2020 FanShield 500

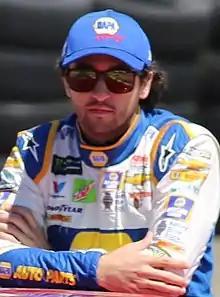
Chase Elliott scored the pole position.

Phoenix Raceway, is a , low-banked tri-oval race track located in Avondale, Arizona. The motorsport track opened in 1964 and currently hosts two NASCAR race weekends annually. PIR has also hosted the IndyCar Series, CART, USAC and the Rolex Sports Car Series. The raceway is currently owned and operated by International Speedway Corporation.